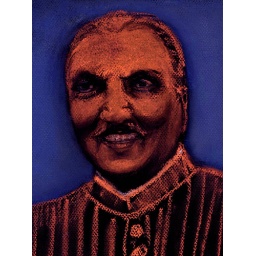
Portrait of General Zia in pastels, charcoal and pencil on black paper